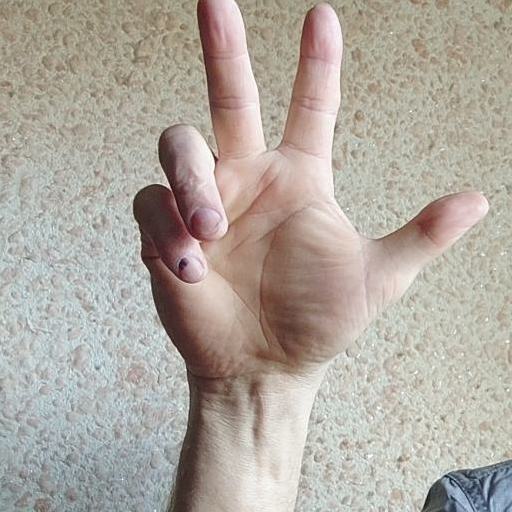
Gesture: three2